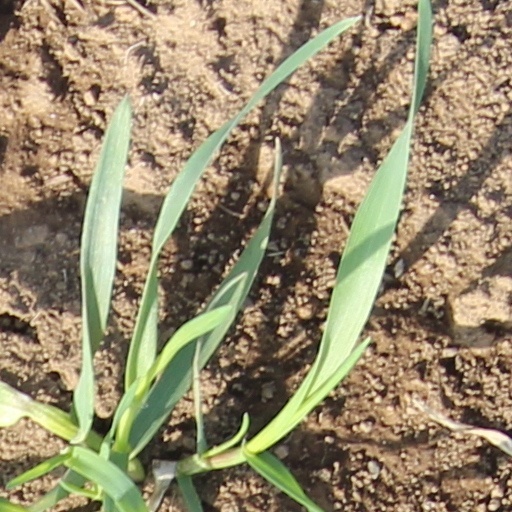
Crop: wheat